Hydrostone

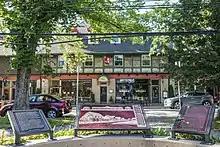
The neighbourhood has experienced a wave of gentrification, as young professionals and small families move into the area.

Today, the Hydrostone has become a gentrified area, sought after by young professionals and small families for its ample green space and proximity to shops and transit. Recently, this newer generation has been buying and renovating the area's homes, pushing up property values and displacing longtime residents.